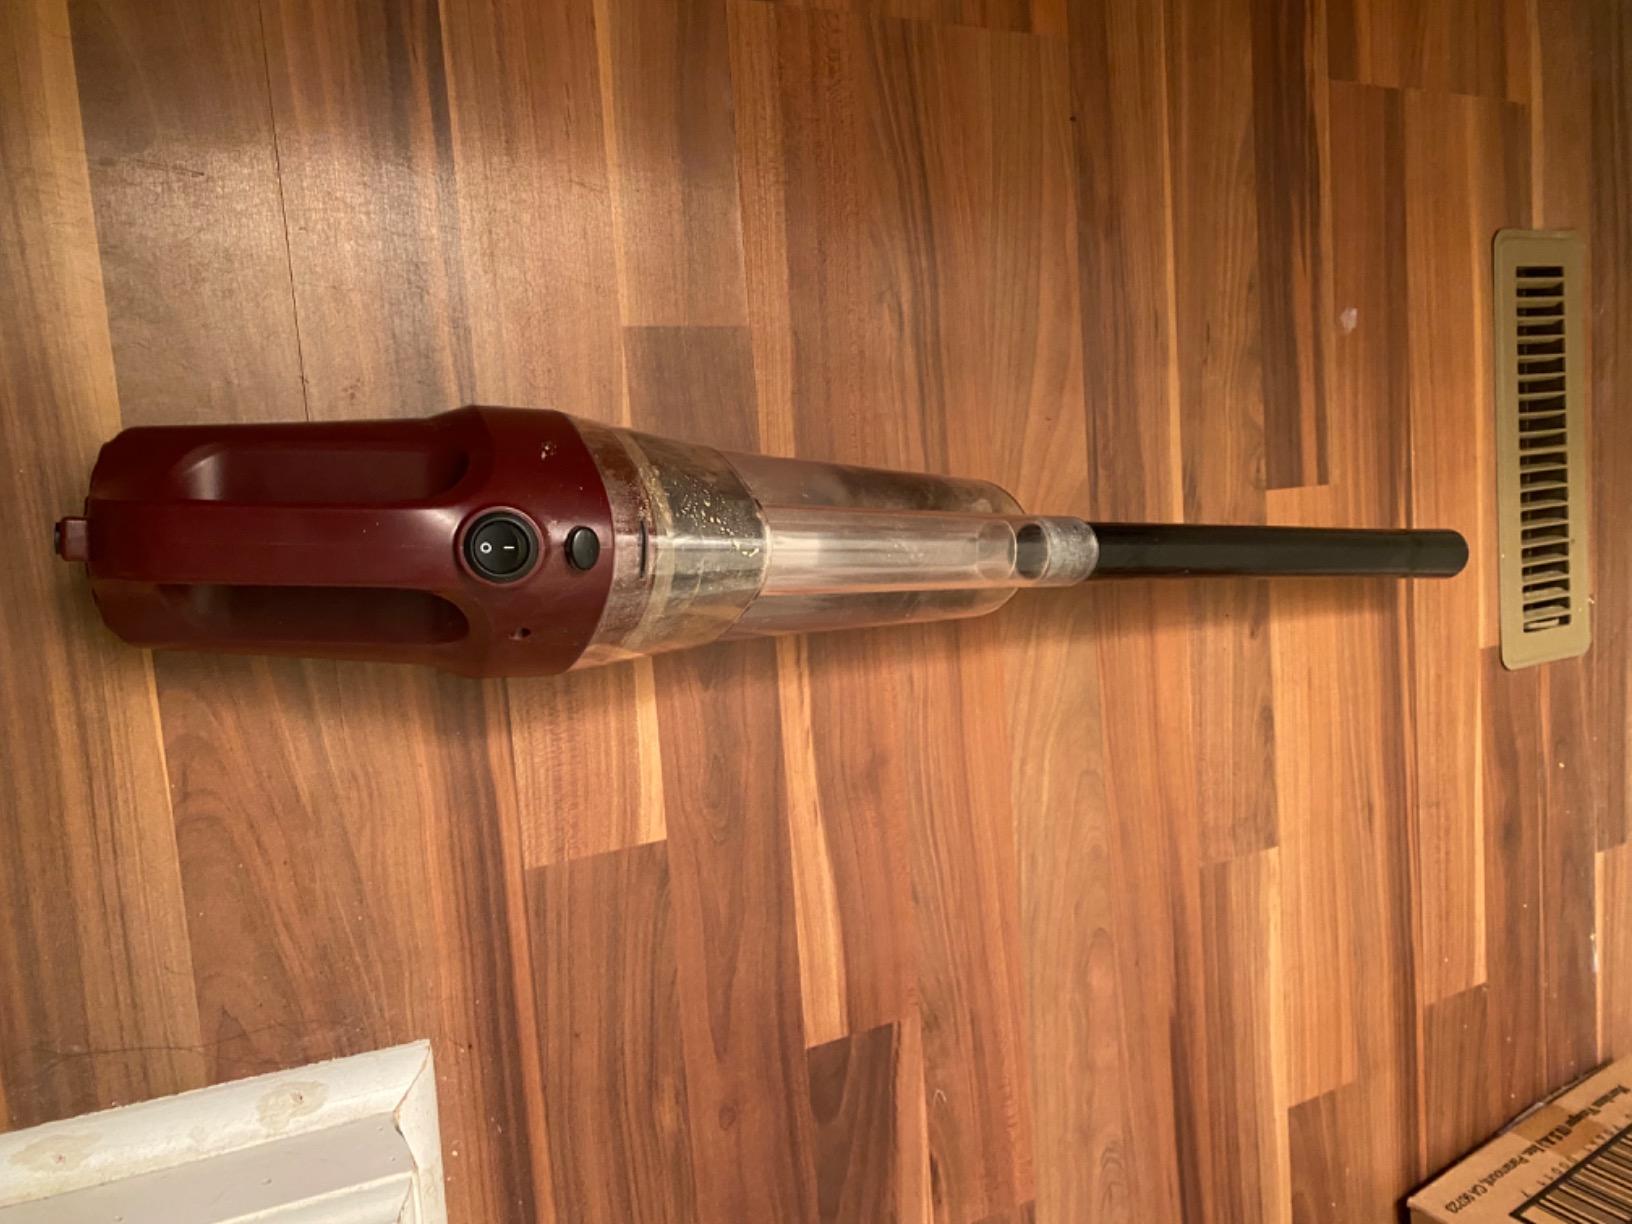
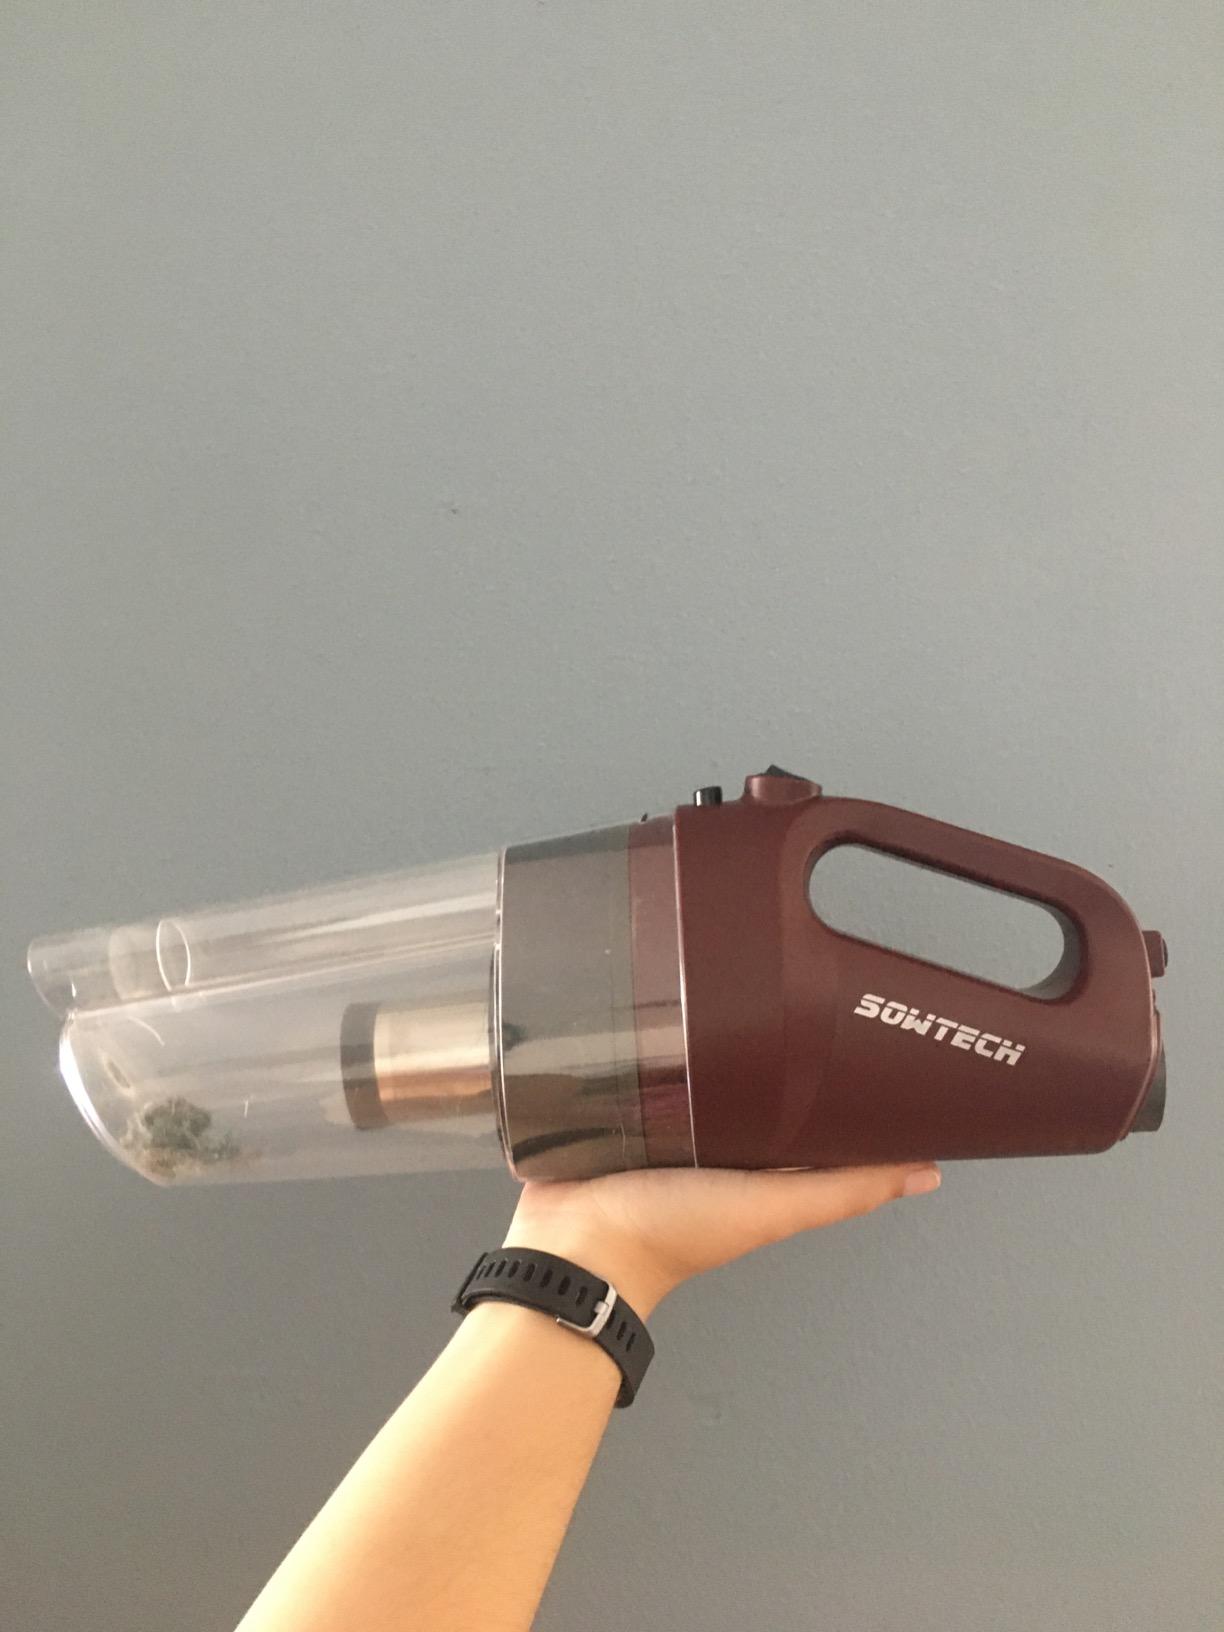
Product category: items_vacuum
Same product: yes